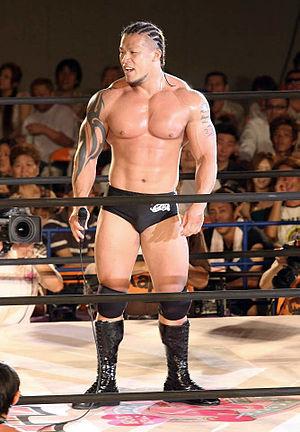
Kensho Obayashi, est un catcheur japonais. Il travaille actuellement à la All Japan Pro Wrestling.